André Ooijer

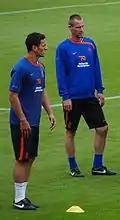
Ooijer (right) with Khalid Boulahrouz during a training in preparation for Euro 2008

Ooijer was selected as part of the Netherlands national team for the 1998 FIFA World Cup in France by manager Guus Hiddink as cover for Michael Reiziger.